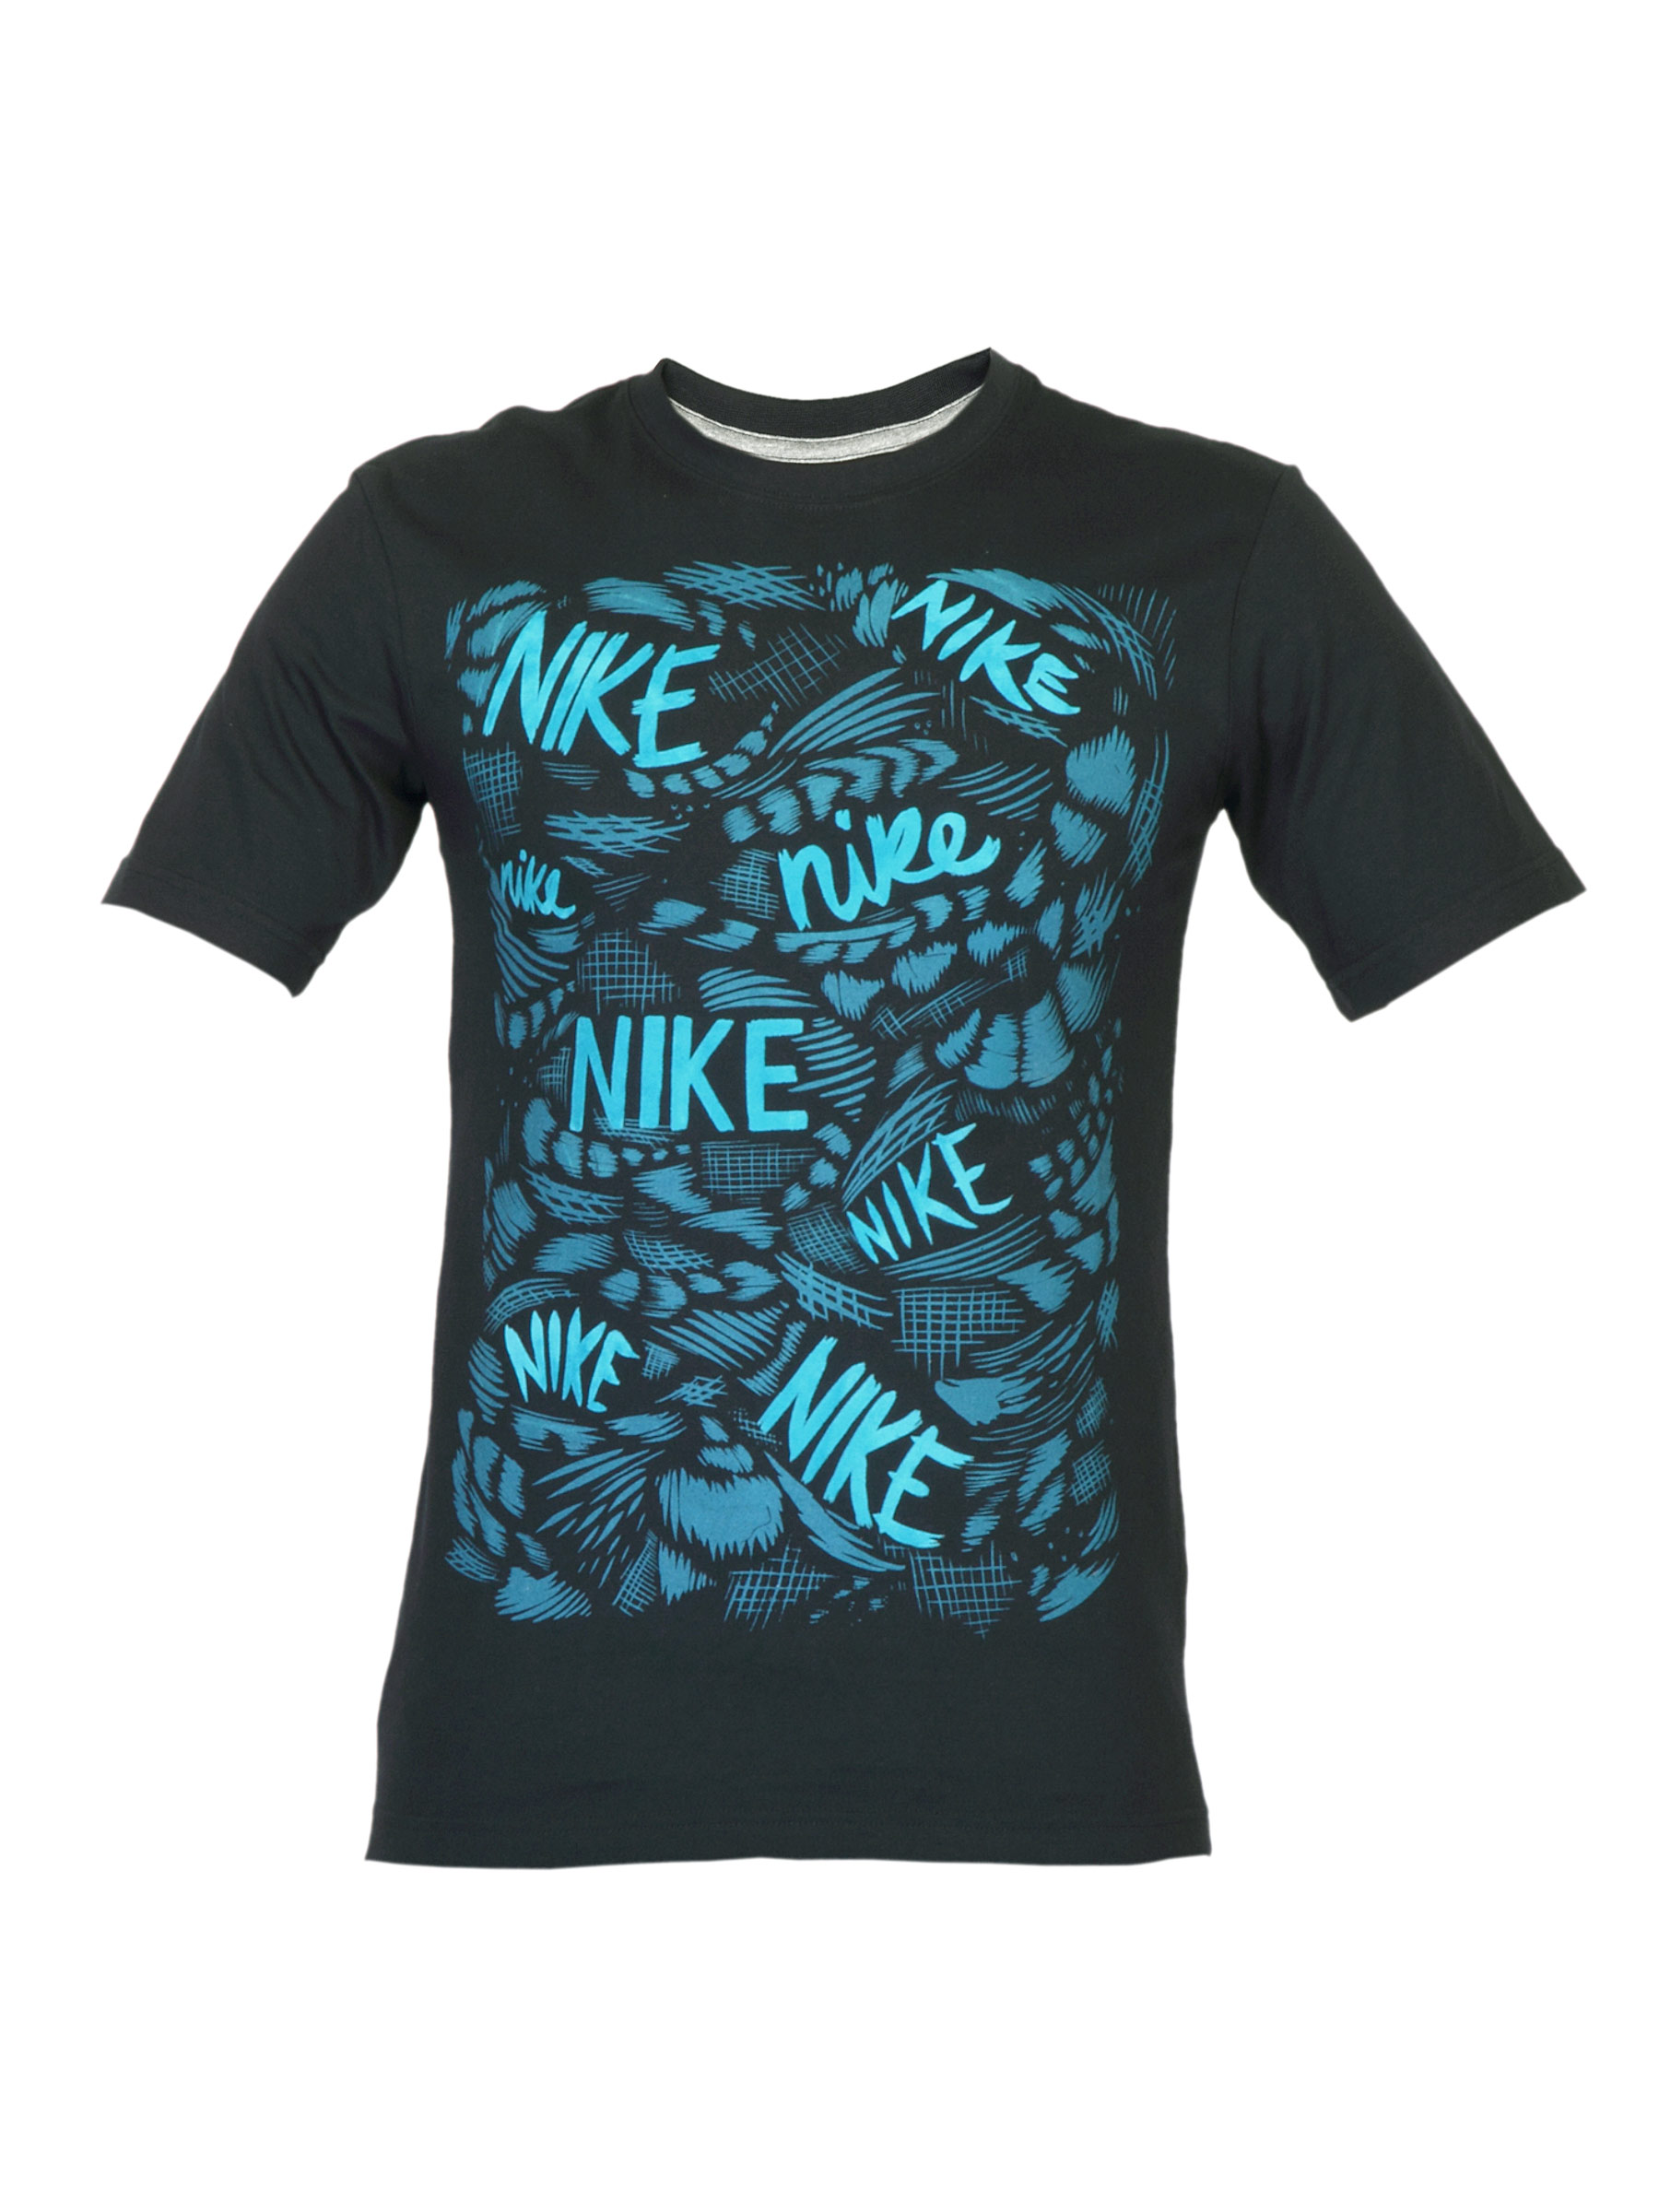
Nike Men Brushed Navy blue T-shirt
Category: Apparel / Topwear / Tshirts
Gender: Men
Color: Navy Blue
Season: Summer 2012
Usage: Casual